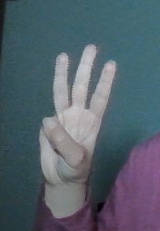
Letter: thaa